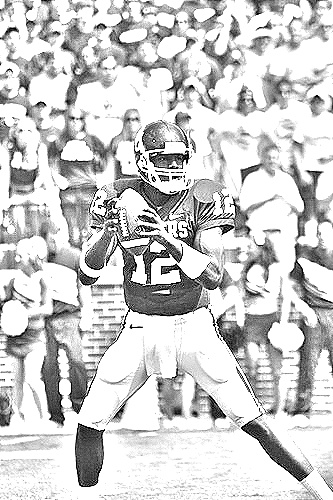
Portrait style: Sketch Portrait